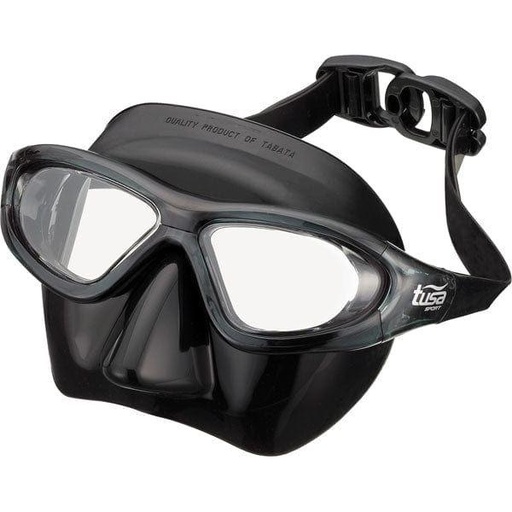
TUSA UM29 Freediving Mask
Brand: Tusa
UM29 Freediving Adult Mask The UM29 snorkeling and freediving mask is an ultra low volume mask that offers a minimal air gap The lightweight Polycarbonate lenses have been treated with an anti fog process to prevent fogging The soft silicone skirt incorporates TUSA s quick adjust rear buckle system FEATURES Pure Silicone skirt strap Low profile design Super anti fog treatment UV protection Quick fit rear buckle system
Category: Sporting Goods > Outdoor Recreation > Boating & Water Sports > Diving & Snorkeling > Diving & Snorkeling Masks